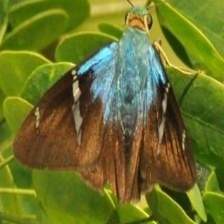
Species: TWO BARRED FLASHER